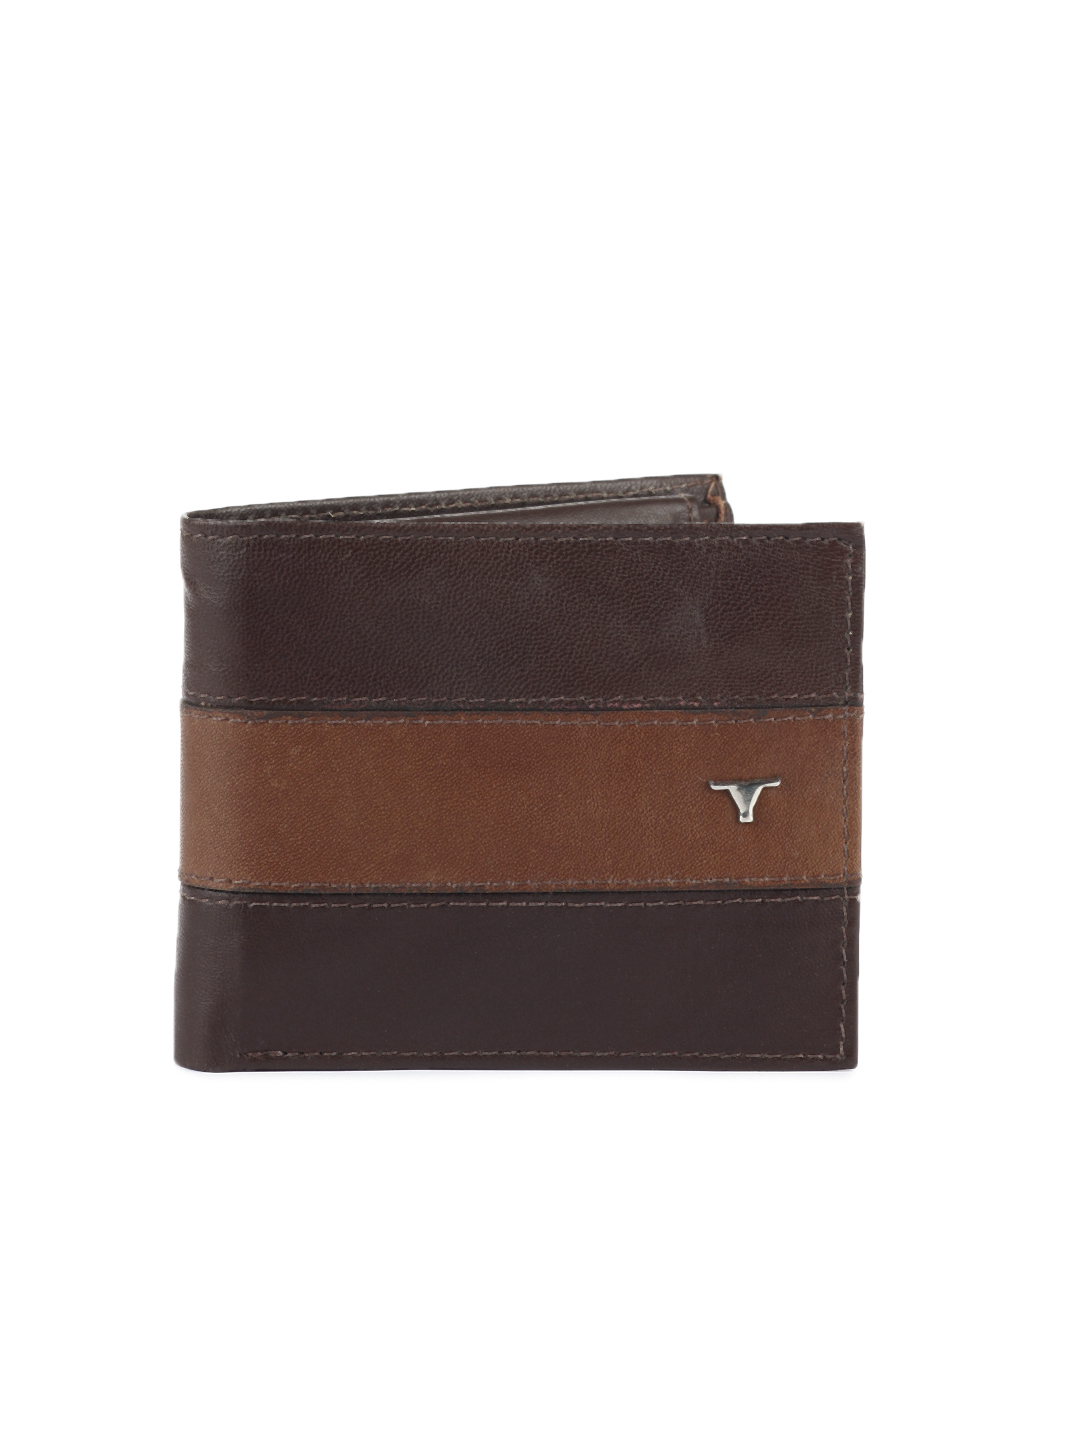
Bulchee Men Tan Wallet
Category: Accessories / Wallets / Wallets
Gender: Men
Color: Tan
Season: Winter 2015
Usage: Casual